Marmalade Boy

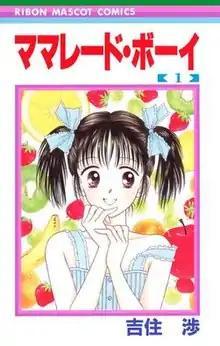
Cover of the first volume of the original Japanese manga release

is a Japanese manga series written and illustrated by Wataru Yoshizumi. It was published in Shueisha's "shōjo" manga magazine "Ribon" from May 1992 to October 1995 and collected in eight "tankōbon" volumes. The series was adapted by Toei Animation as a 76-episode anime television series which aired on TV Asahi in 1994 to 1995. This was followed by a prequel theatrical anime movie in 1995. The series was also adapted as a 30-episode live-action television series that was broadcast in Taiwan in 2002. A live-action film adaptation was released in Japan by Warner Bros. Pictures on April 27, 2018.